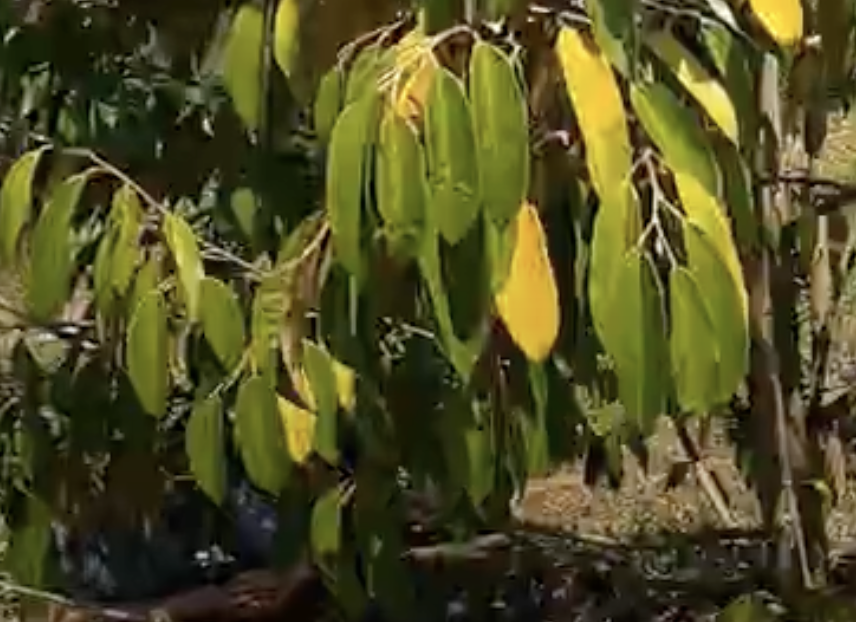
Label: yellow_leaf